2013 GCC U-17 Championship

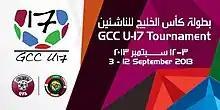

The 2013 GCC U-17 Championship took place in Qatar from 3–12 September. It was the 10th edition of the tournament.